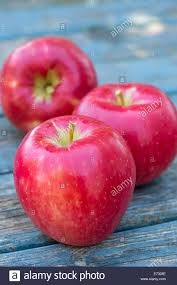
Label: apple